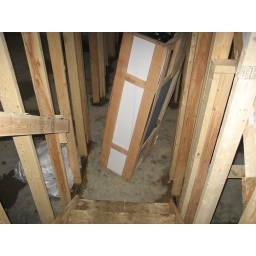
looking down stairs to basement hallway - the guest bathtub is resting against the wall for now